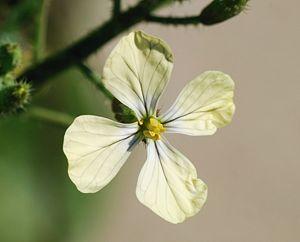
Eruca est un genre de plantes annuelles de la famille des Brassicacées originaires du bassin méditerranéen.
La roquette est une plante annuelle de la famille des Brassicacées, à fleurs blanches ou jaunâtres veinées de brun ou de violet ; ses feuilles ressemblent à celles des radis et des navets, botaniquement très proches, et ont une saveur piquante et poivrée.